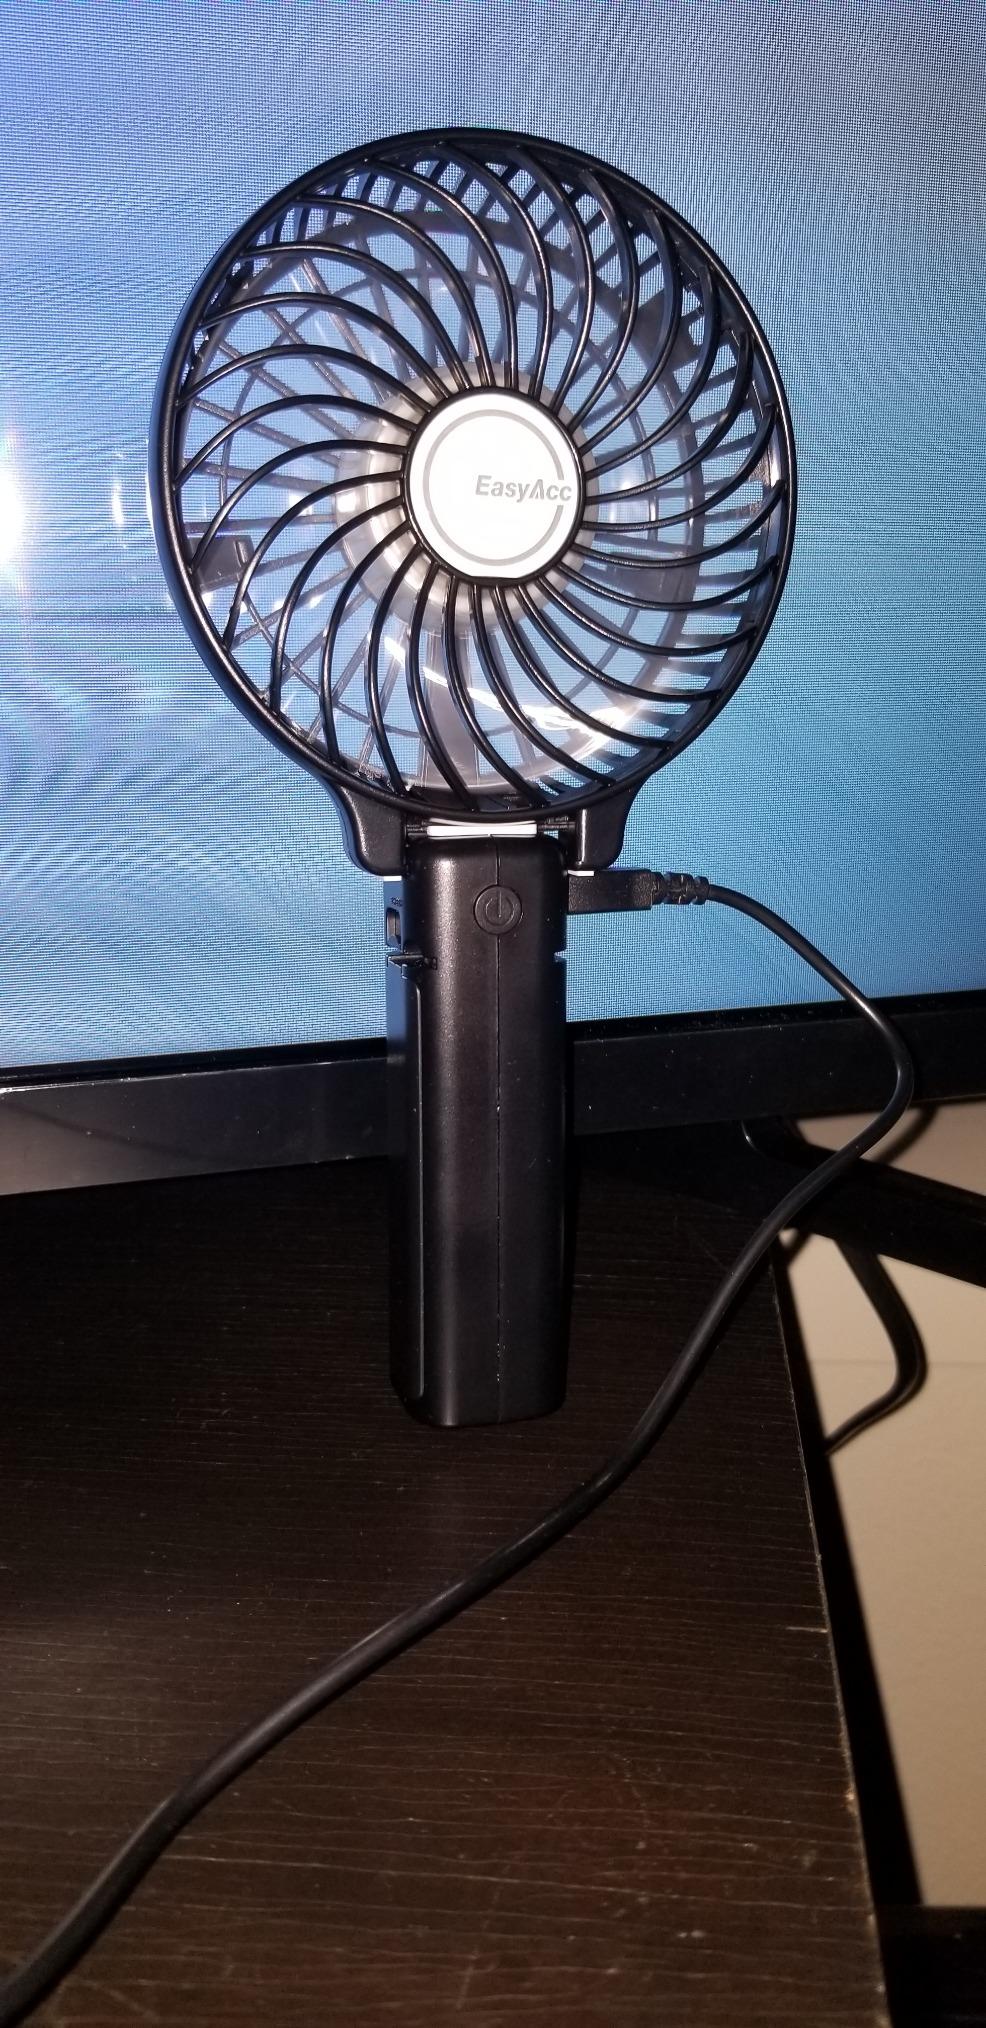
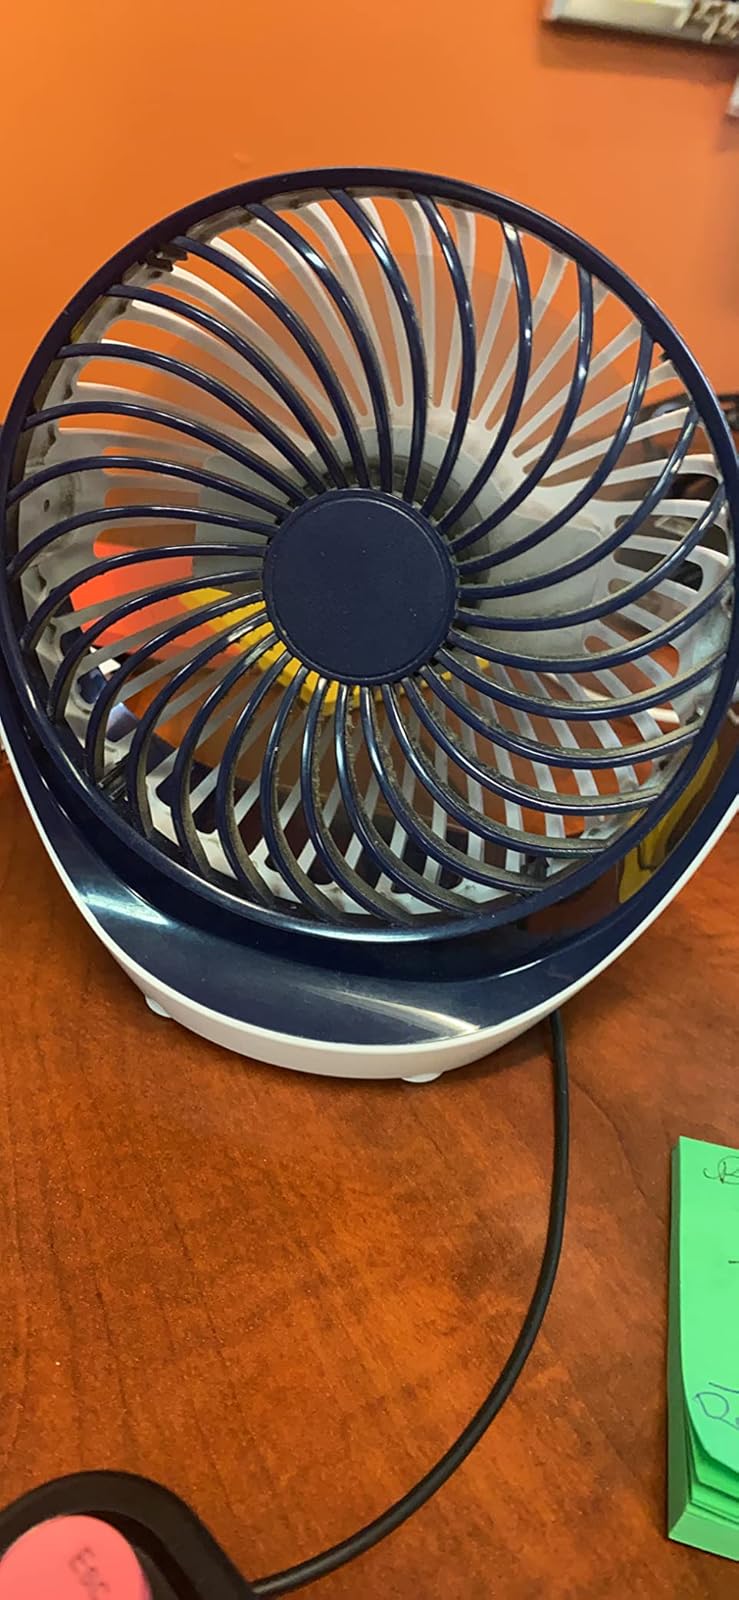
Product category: fan
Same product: no